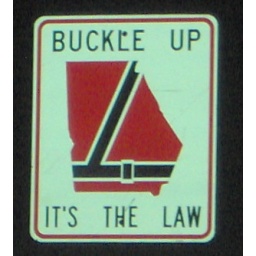
These signs have been in Georgia for at least a decade, despite having the seat belt buckle in the wrong place...